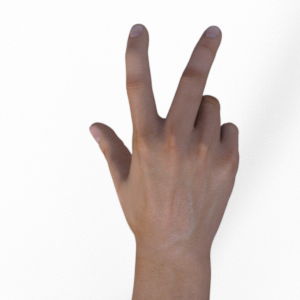
Label: scissors